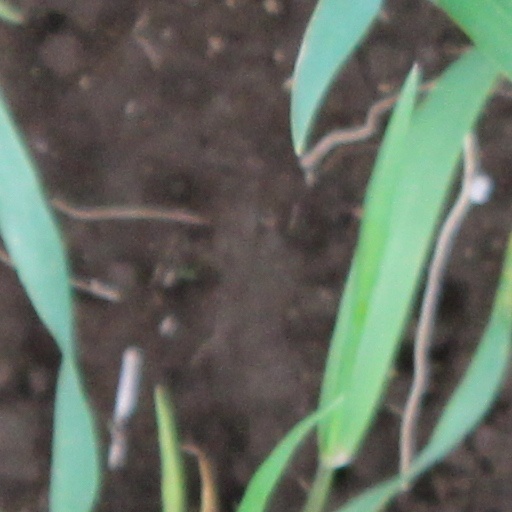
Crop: wheat